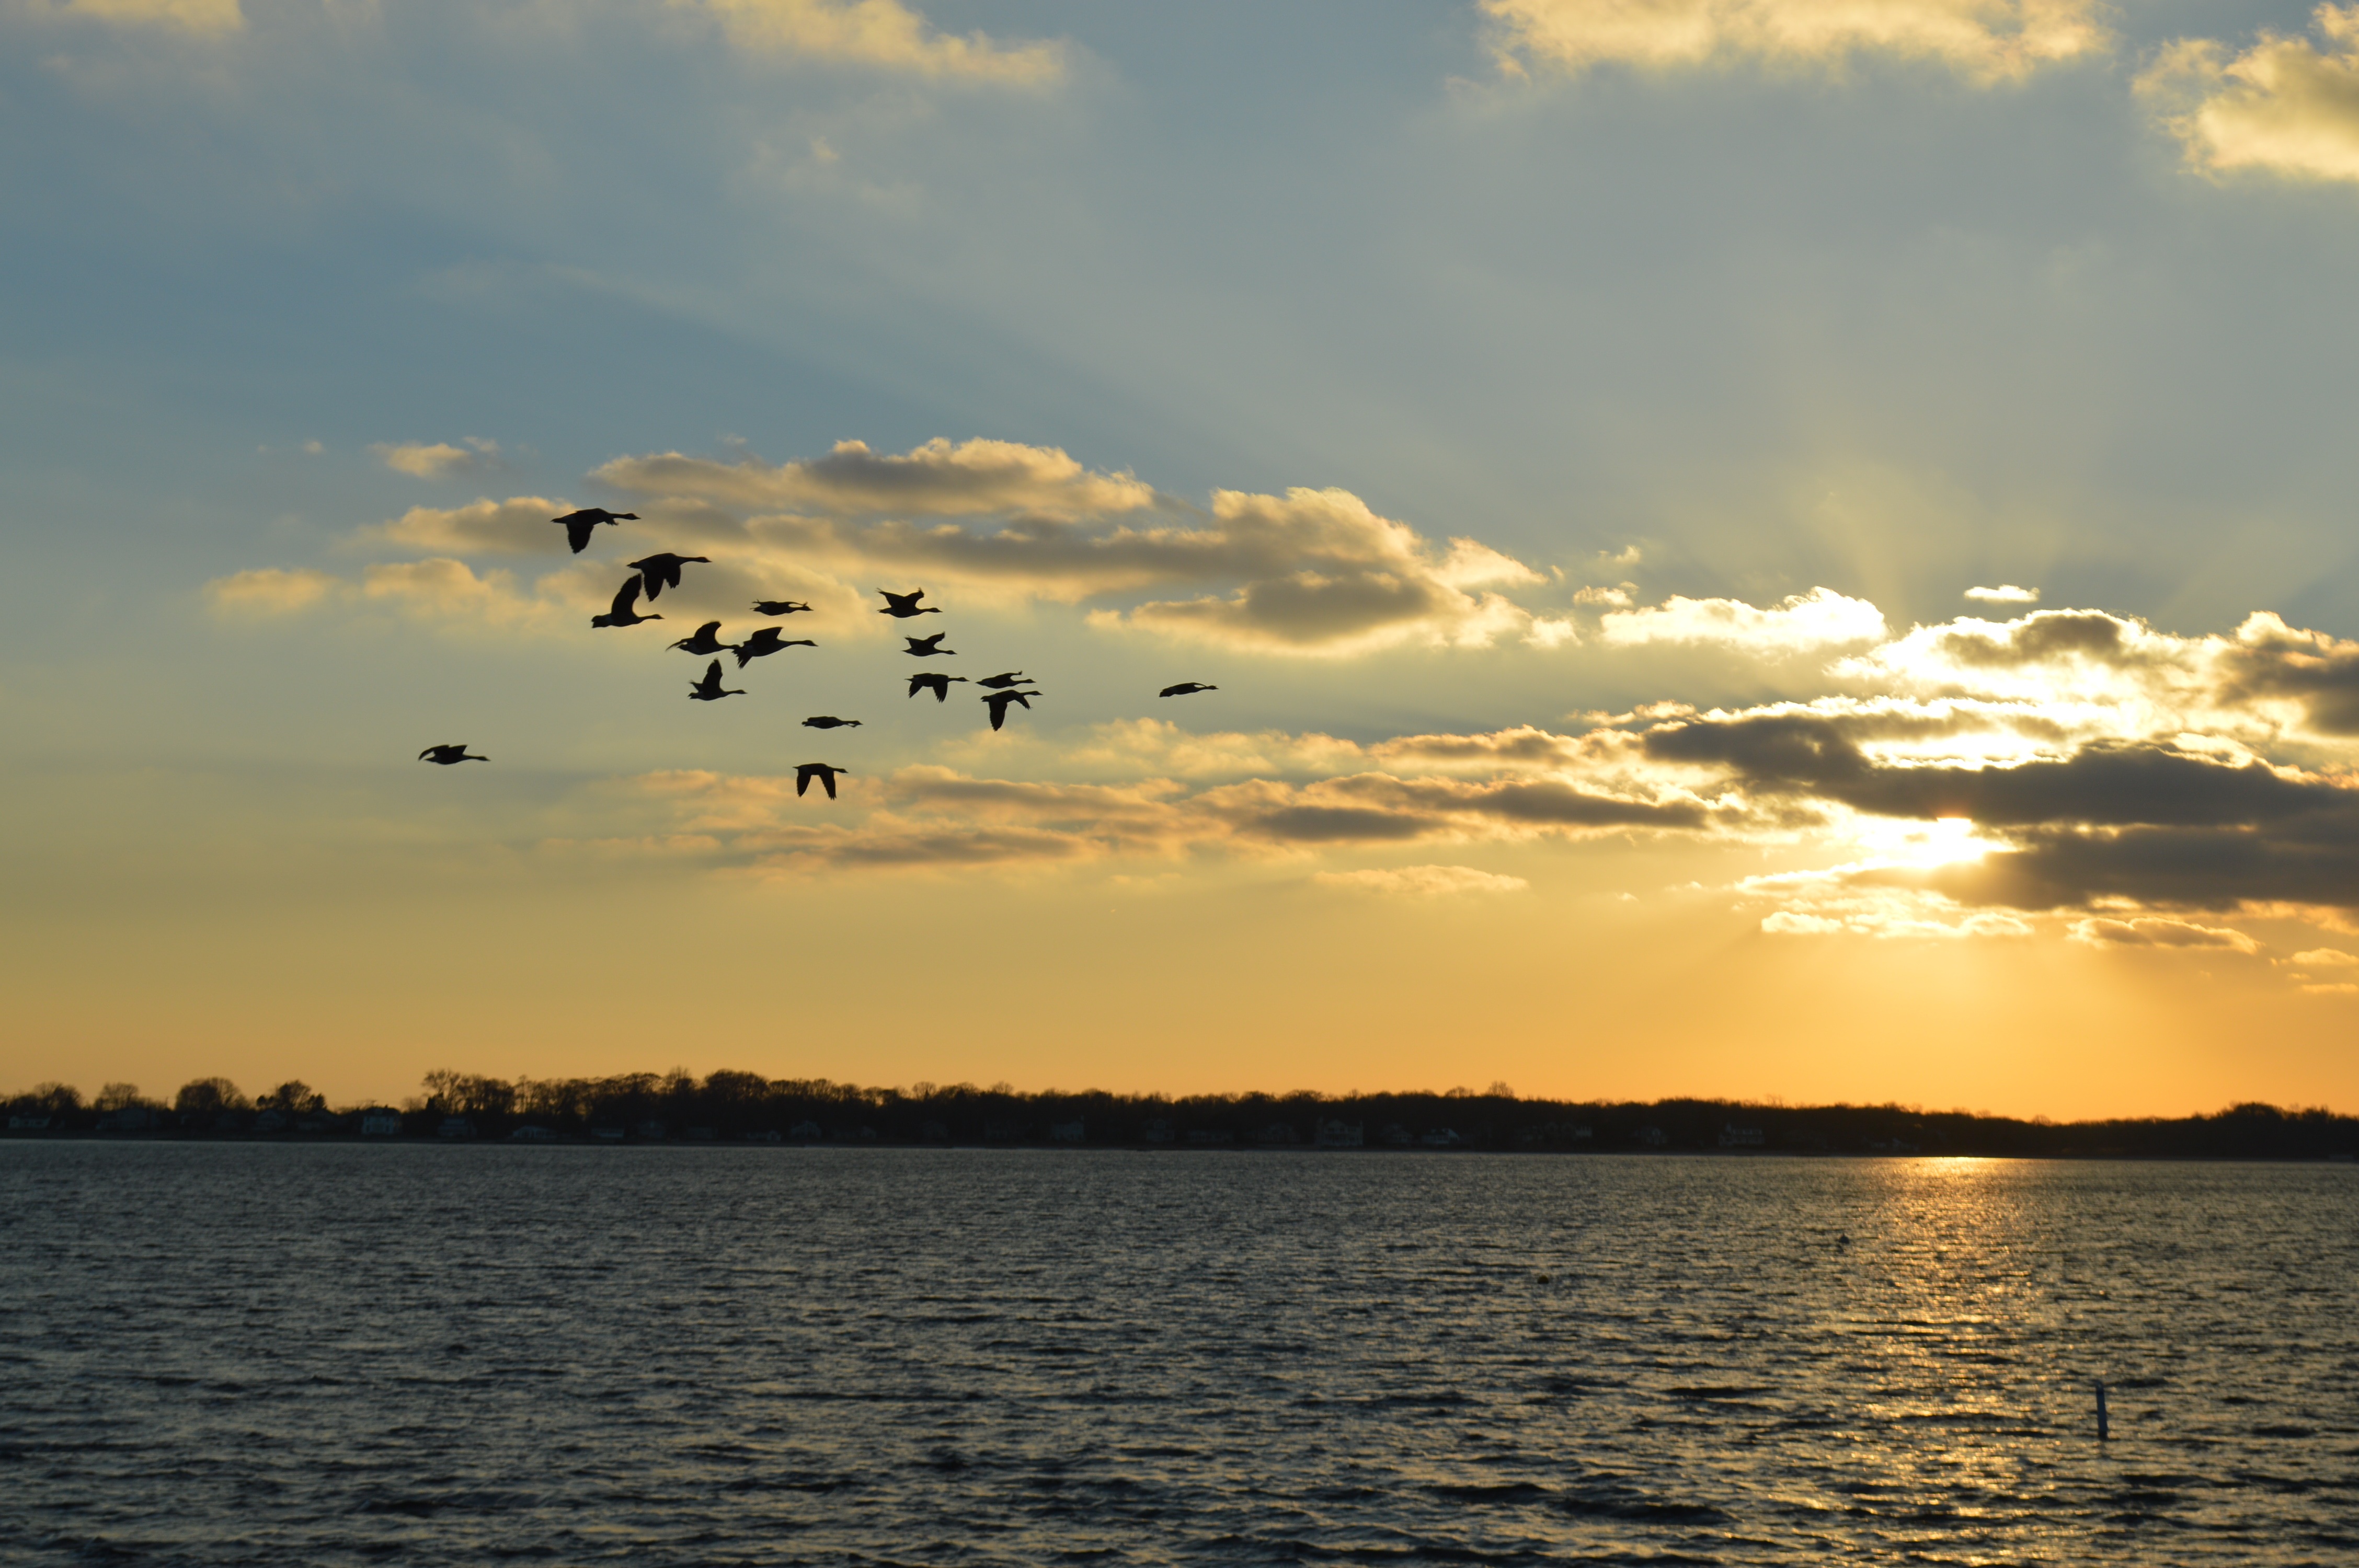
sea, nature, ocean, horizon, bird, cloud, sky, sun, sunrise, sunset, sunlight, morning, lake, dawn, dusk, evening, reflection, bay, birds, migration, afterglow, long island